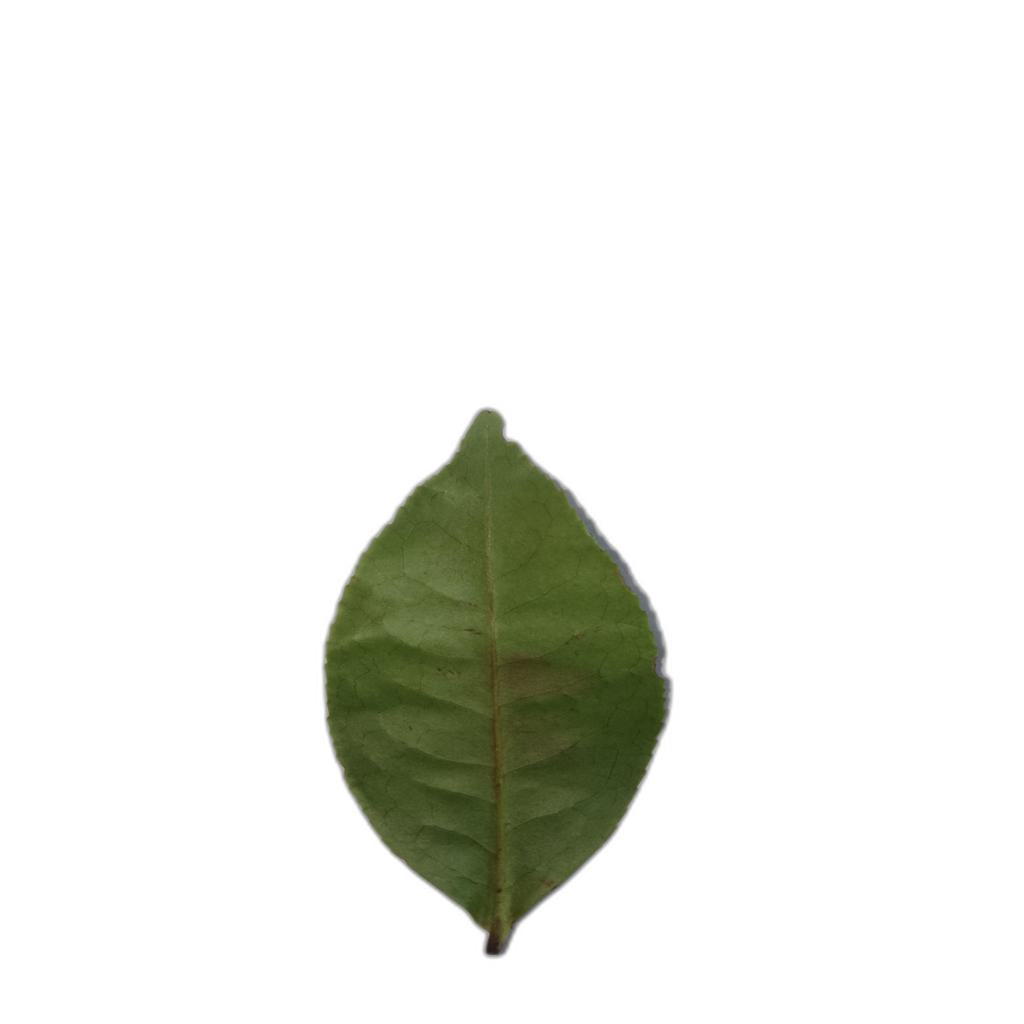
Label: Healthy